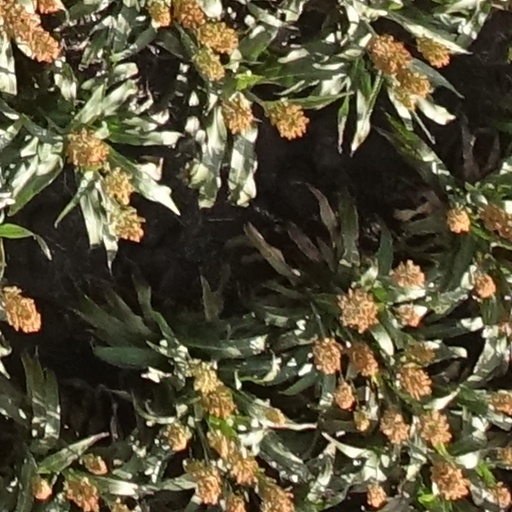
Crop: sorghum